Agios Achilleios

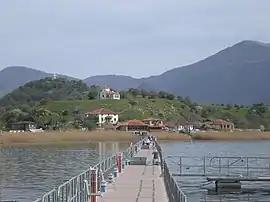

Agios Achilleios (before 1926: Αχίλλειον – "Achilleion", also: Άιλ, "Ail" or Άχιλ, "Achil"; , "Ahil") is a village on an island of the same name in Small Prespa Lake located in the Florina Regional Unit in Western Macedonia, Greece. It is one of two inhabited lake islands in Greece, the other being Ioannina Island. The island's total surface area is 1 km.